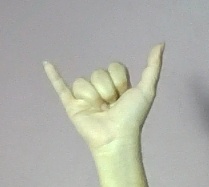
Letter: ya